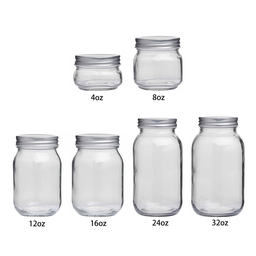
Label: glass